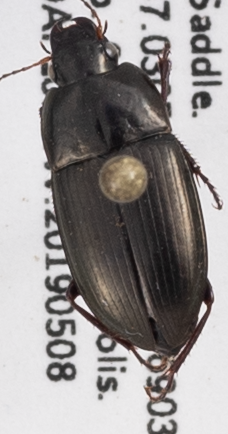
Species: Amara conflata
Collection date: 2019-05-08
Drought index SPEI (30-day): -0.8
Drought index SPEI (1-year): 0.212
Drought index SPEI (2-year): -0.24